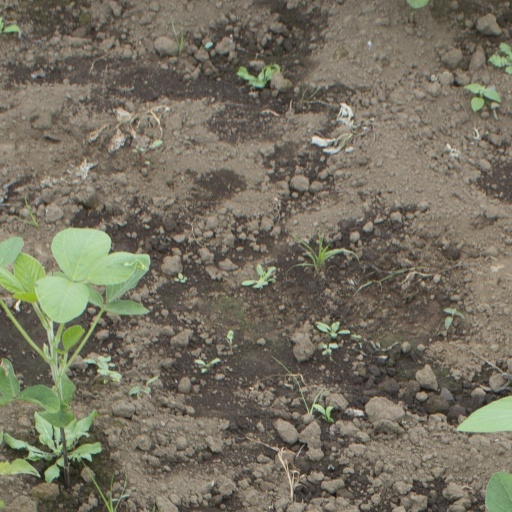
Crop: soybean